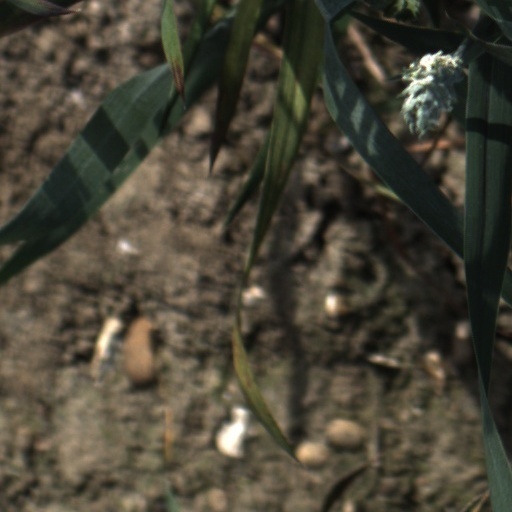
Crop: wheat